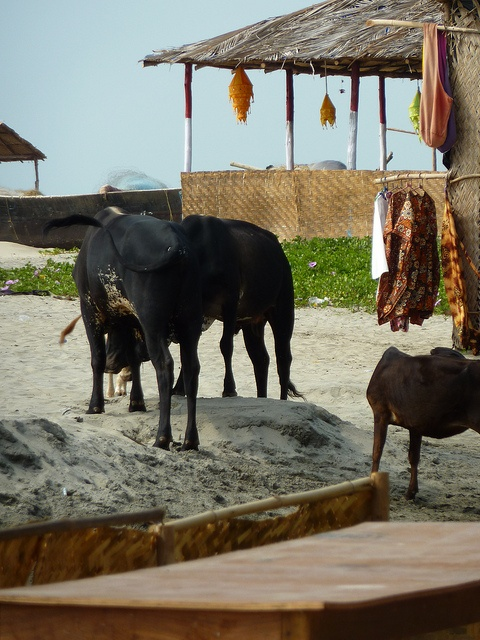
A black bull standing on top of a pile of sand.
Two black horses are standing in the sand outside a canopy.
Some cows are standing in the dusty field.
The cows are standing in front of the house.
animals standing next to each other beside a building